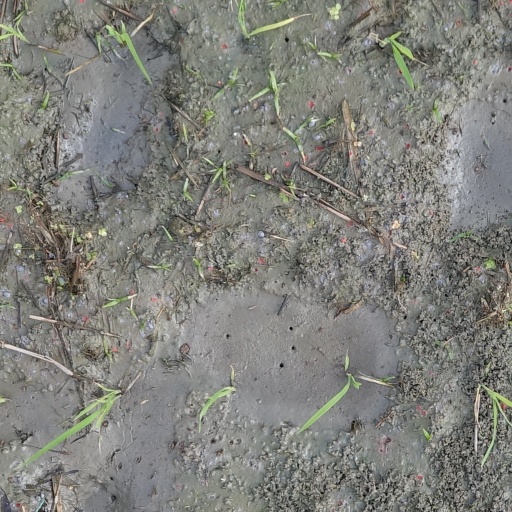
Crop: rice